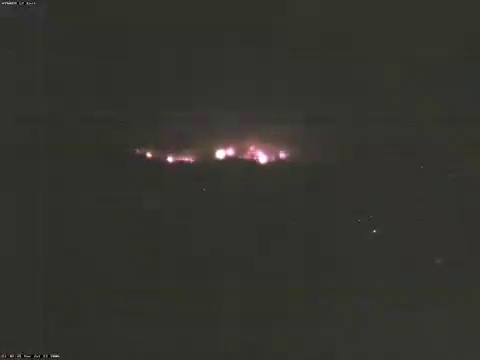
Fire: yes
Smoke: no